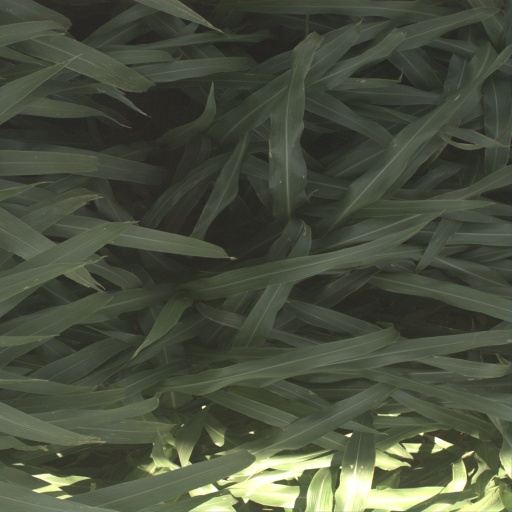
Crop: sorghum